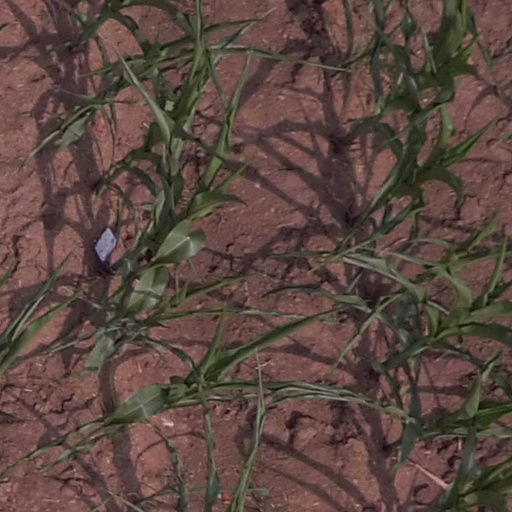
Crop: maize; corn